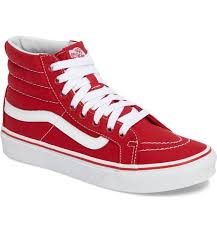
Label: Sneaker